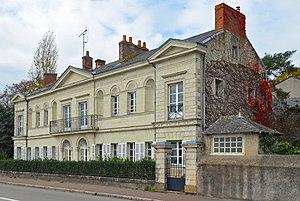
Villa de la Douvelière - Ancenis (Loire-Atlantique)
Cet article recense les monuments historiques en Loire-Atlantique, en France, répertoriés sur la base Mérimée.
La villa de la Douvelière est une villa située à Ancenis-Saint-Géréon, en France.
Ancenis est une ancienne commune de l'Ouest de la France, dans le département de la Loire-Atlantique, en région Pays de la Loire. Elle était jusqu’au 1ᵉʳ janvier 2017, avec Châteaubriant et Saint-Nazaire, une des trois sous-préfectures du département. Au dernier recensement de 2016, la commune compte 7 656 habitants. Depuis le 1ᵉʳ janvier 2019, elle constitue la commune nouvelle d'Ancenis-Saint-Géréon avec l'ancienne commune voisine de Saint-Géréon.